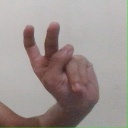
अक्षर: ऐ